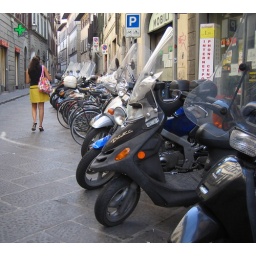
A woman in a yellow shirt walks down a street in Florence, Italy.